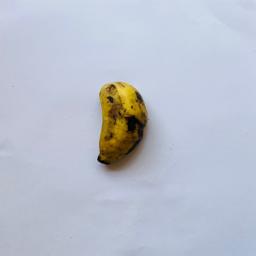
Banana variety: Sabri Kola